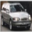
Label: automobile